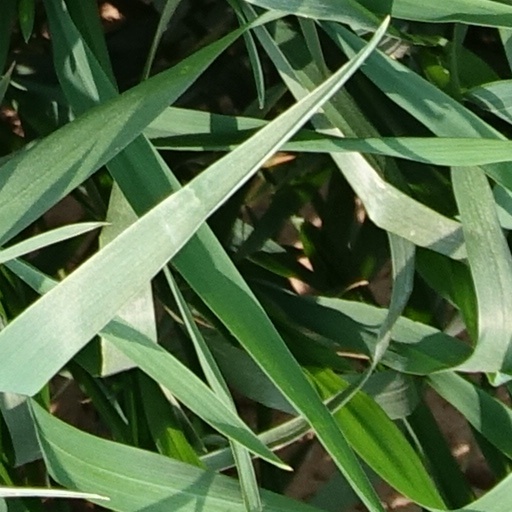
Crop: wheat